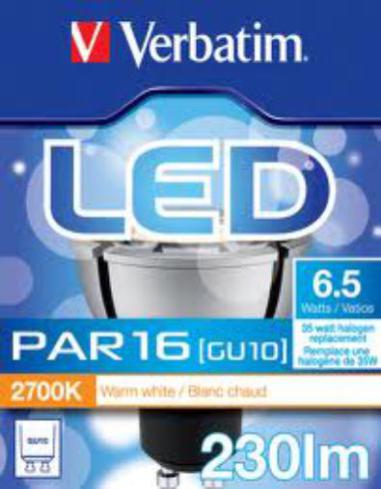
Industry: Necessities